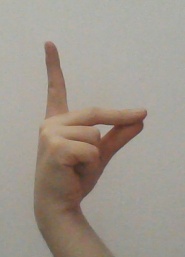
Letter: ta